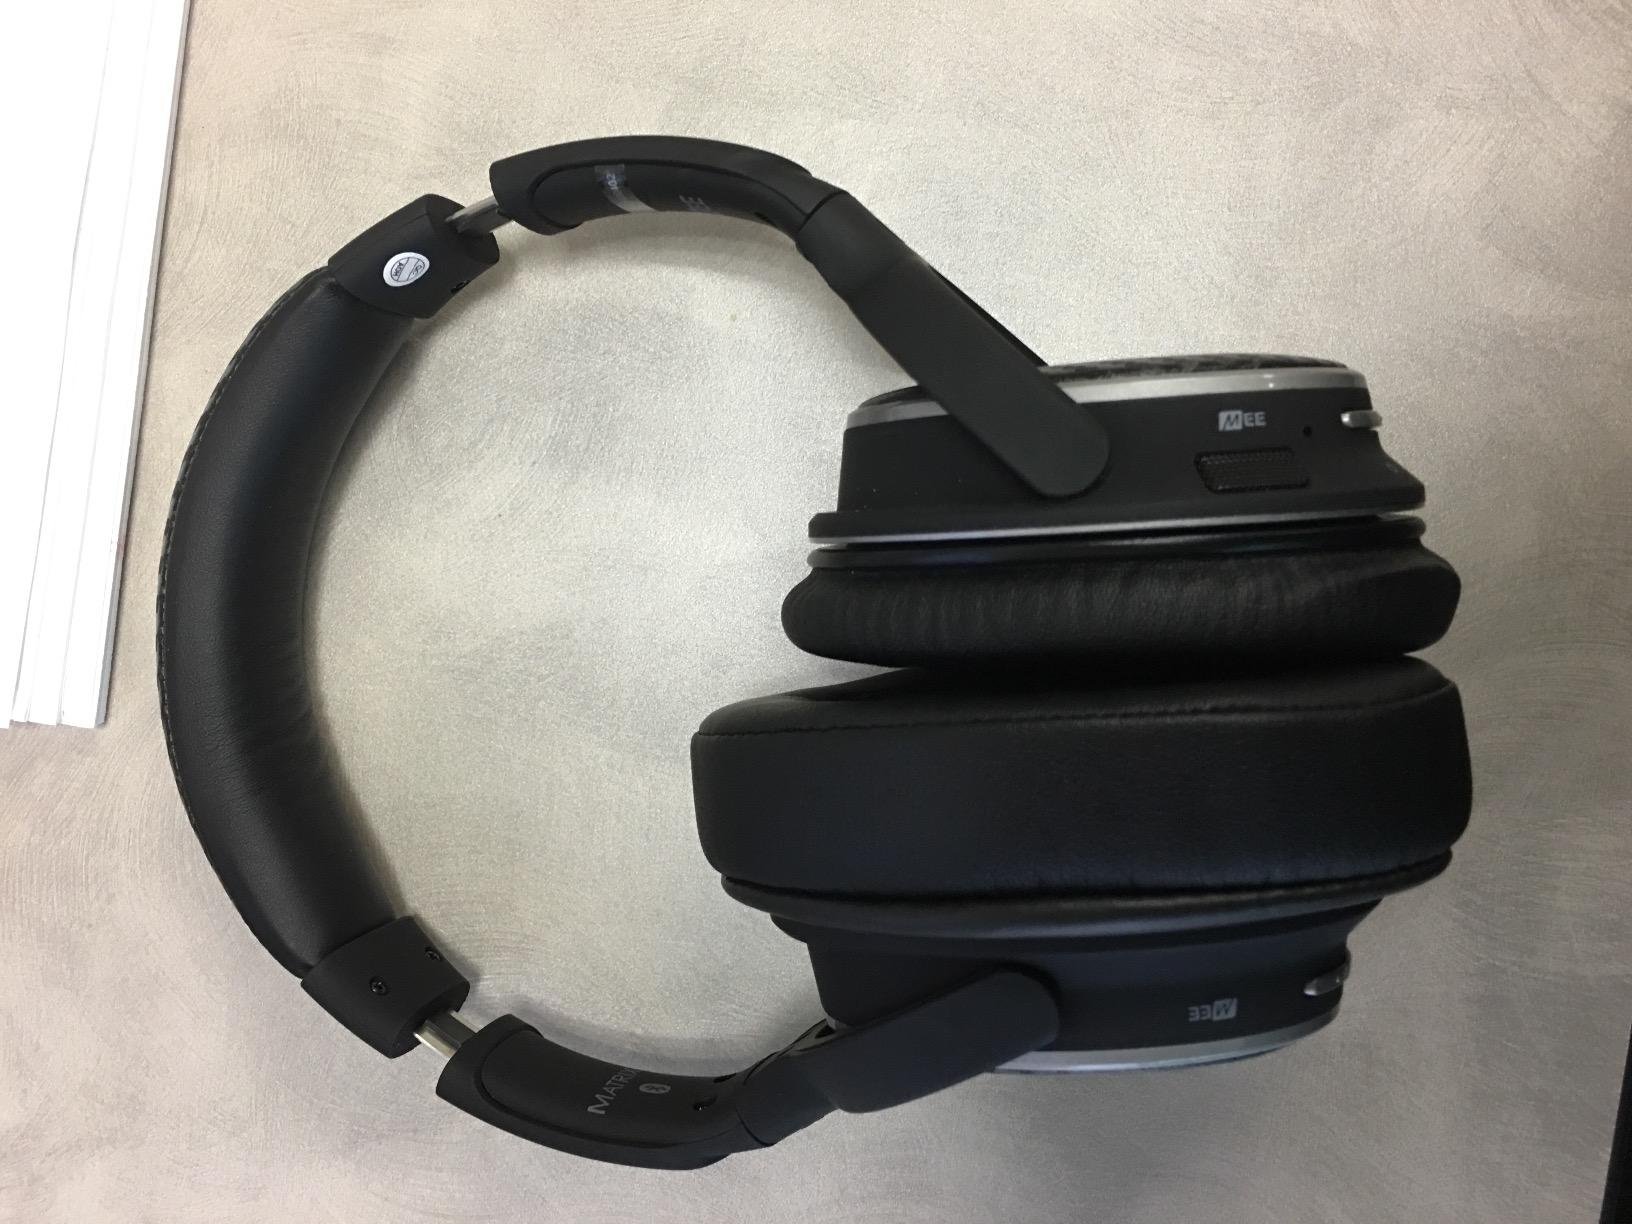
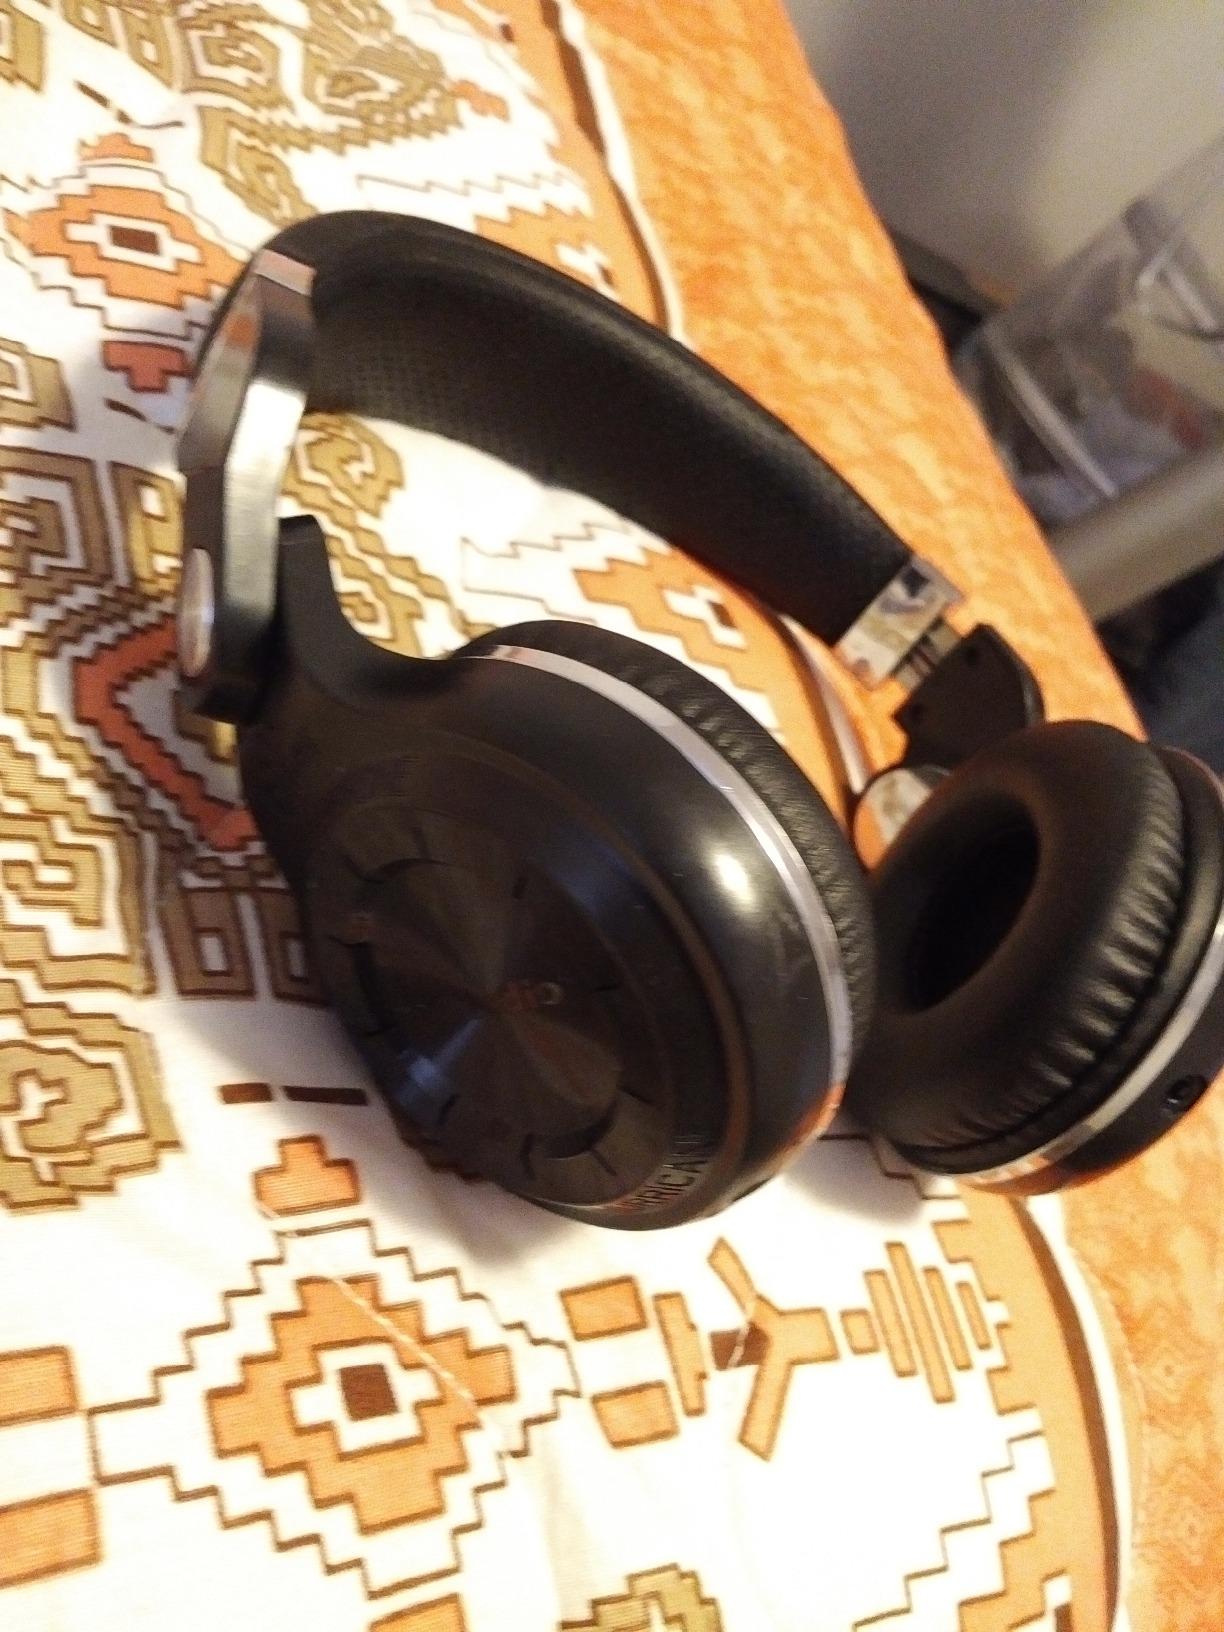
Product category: headphones
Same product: no